AgustaWestland AW159 Wildcat

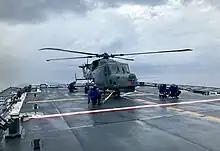
Philippine Navy's AW-159 Wildcat onboard the BRP Antonio Luna FF-151.

In 2014, it was reported that the AW159 was being considered by the Philippine Navy. In March 2016, AgustaWestland signed a €100 million contract with the Department of National Defense for two helicopters along with training and support. The project aims to provide anti-submarine warfare (ASW) and anti-surface capabilities to the Navy. Prior to the introduction of the Wildcat, the Philippines lacked any ASW capabilities in a region where the number of submarines being operated by other nations was reportedly set to grow.